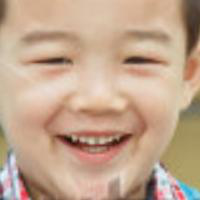
Age group: age 01-10